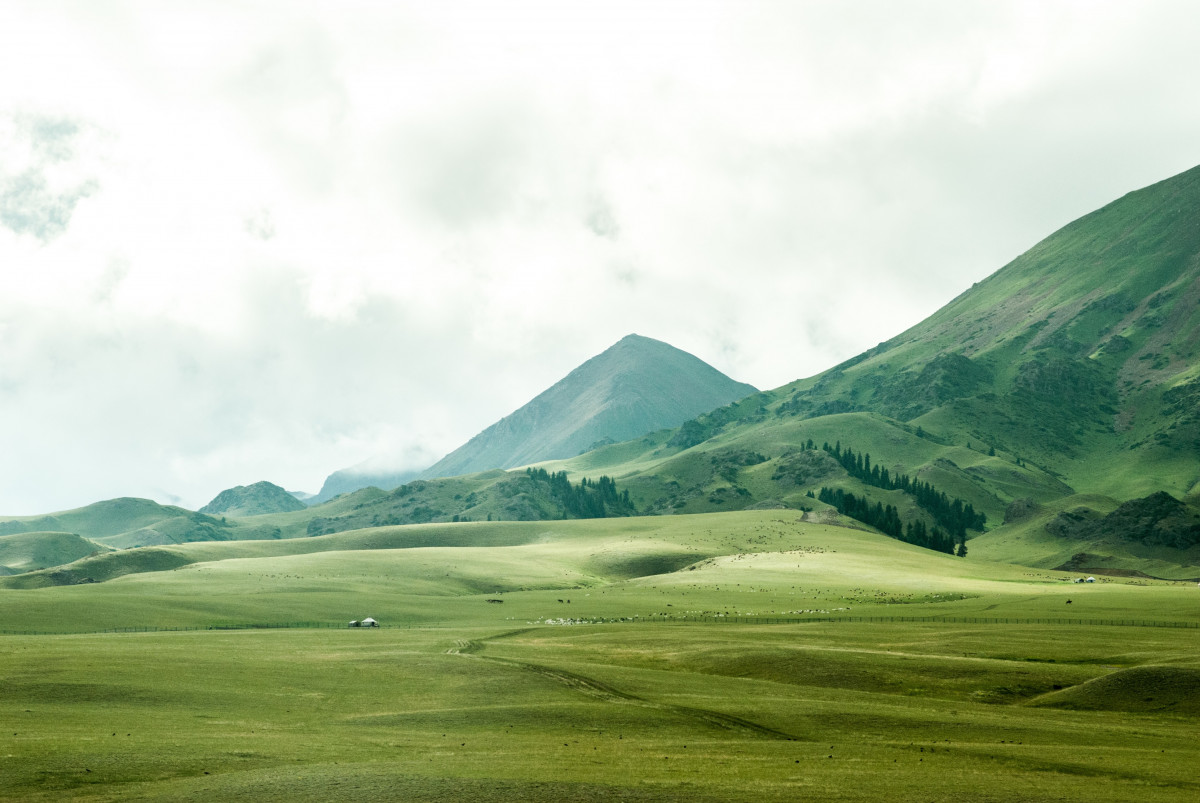
Tags: nature, grass, structure, field, meadow, countryside, hill, valley, mountain range, rural, green, pasture, plain, golf course, grassland, plateau, fell, loch, geographical feature, atmospheric phenomenon, mountainous landforms